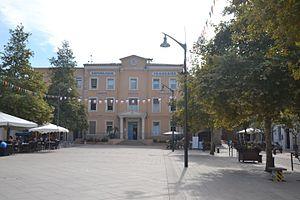
mairie de Vidauban
Vidauban est une commune française située dans le département du Var, en région Provence-Alpes-Côte d'Azur, sur les bords de l'Argens. Elle connaît une croissance démographique rapide, de plus de 4 % par an : 9 311 habitants en 2005, 11 066 habitants en 2012.